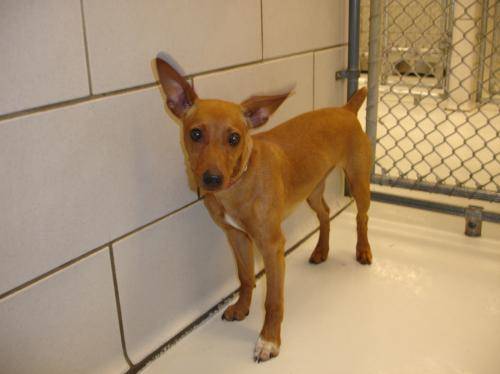
Label: dog